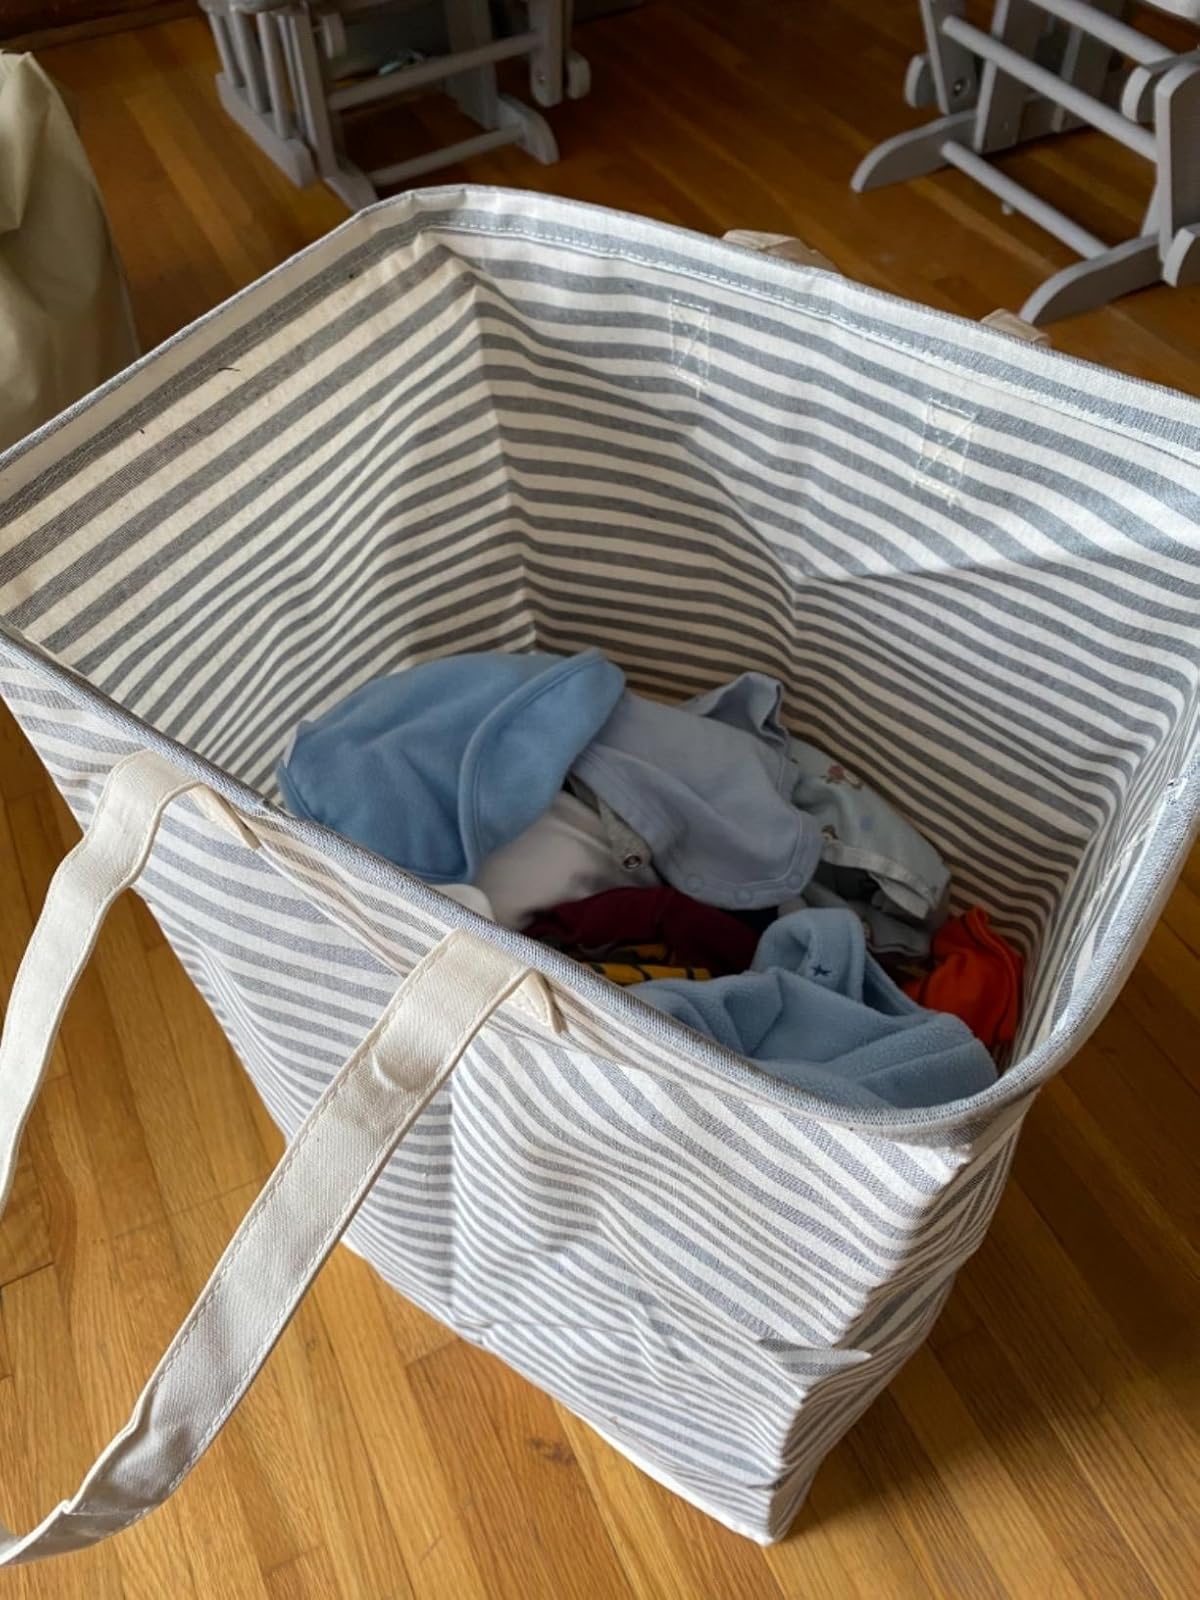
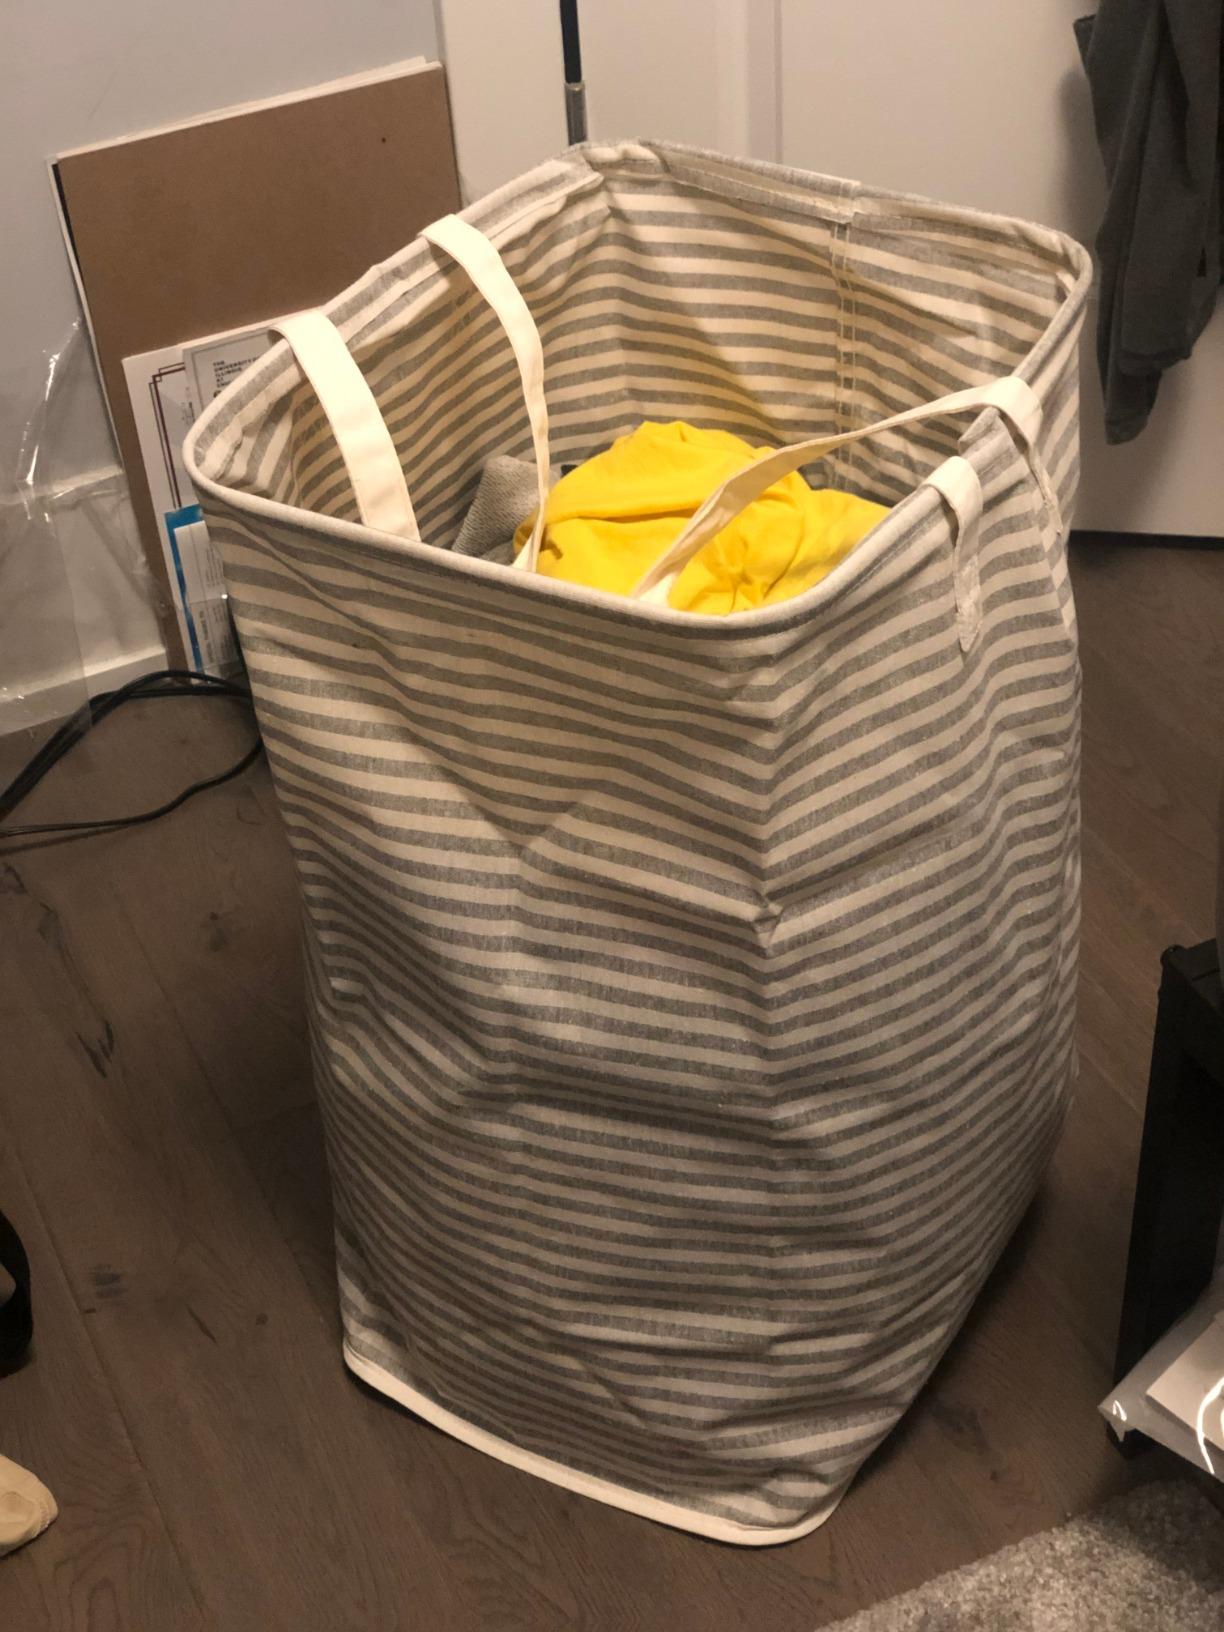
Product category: items_hamper
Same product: yes